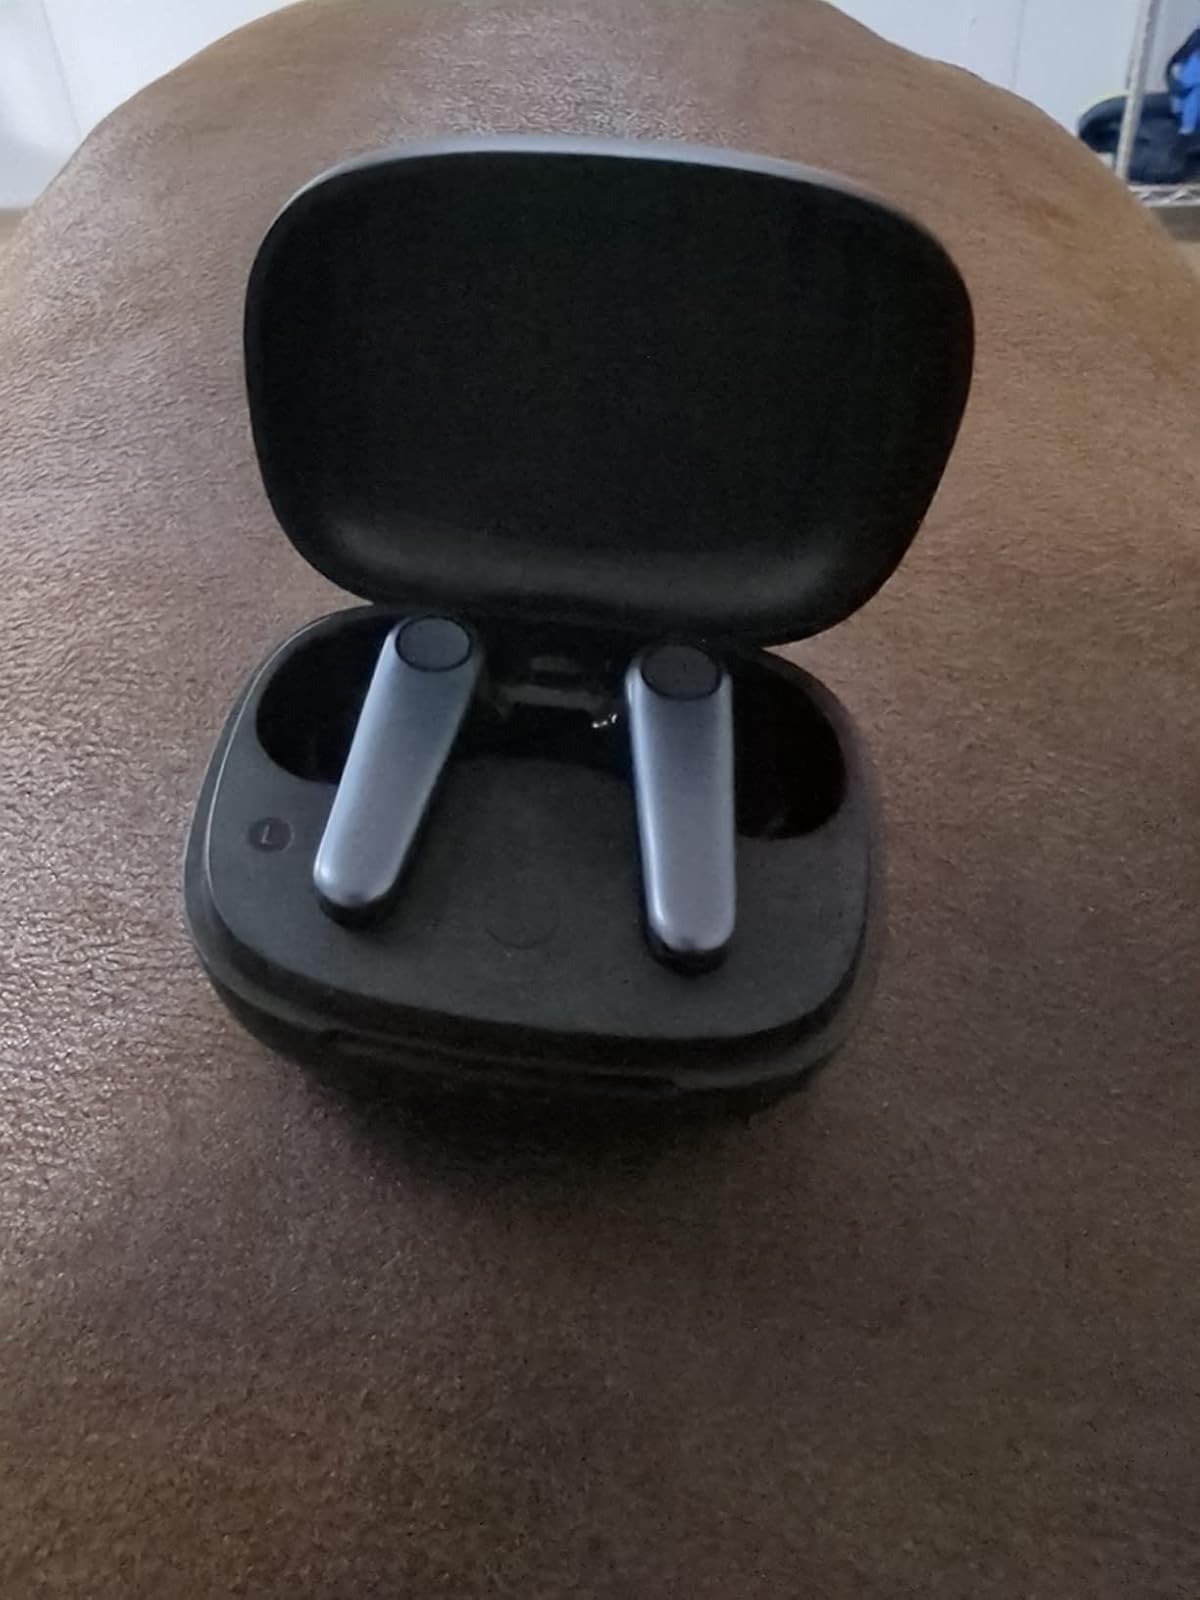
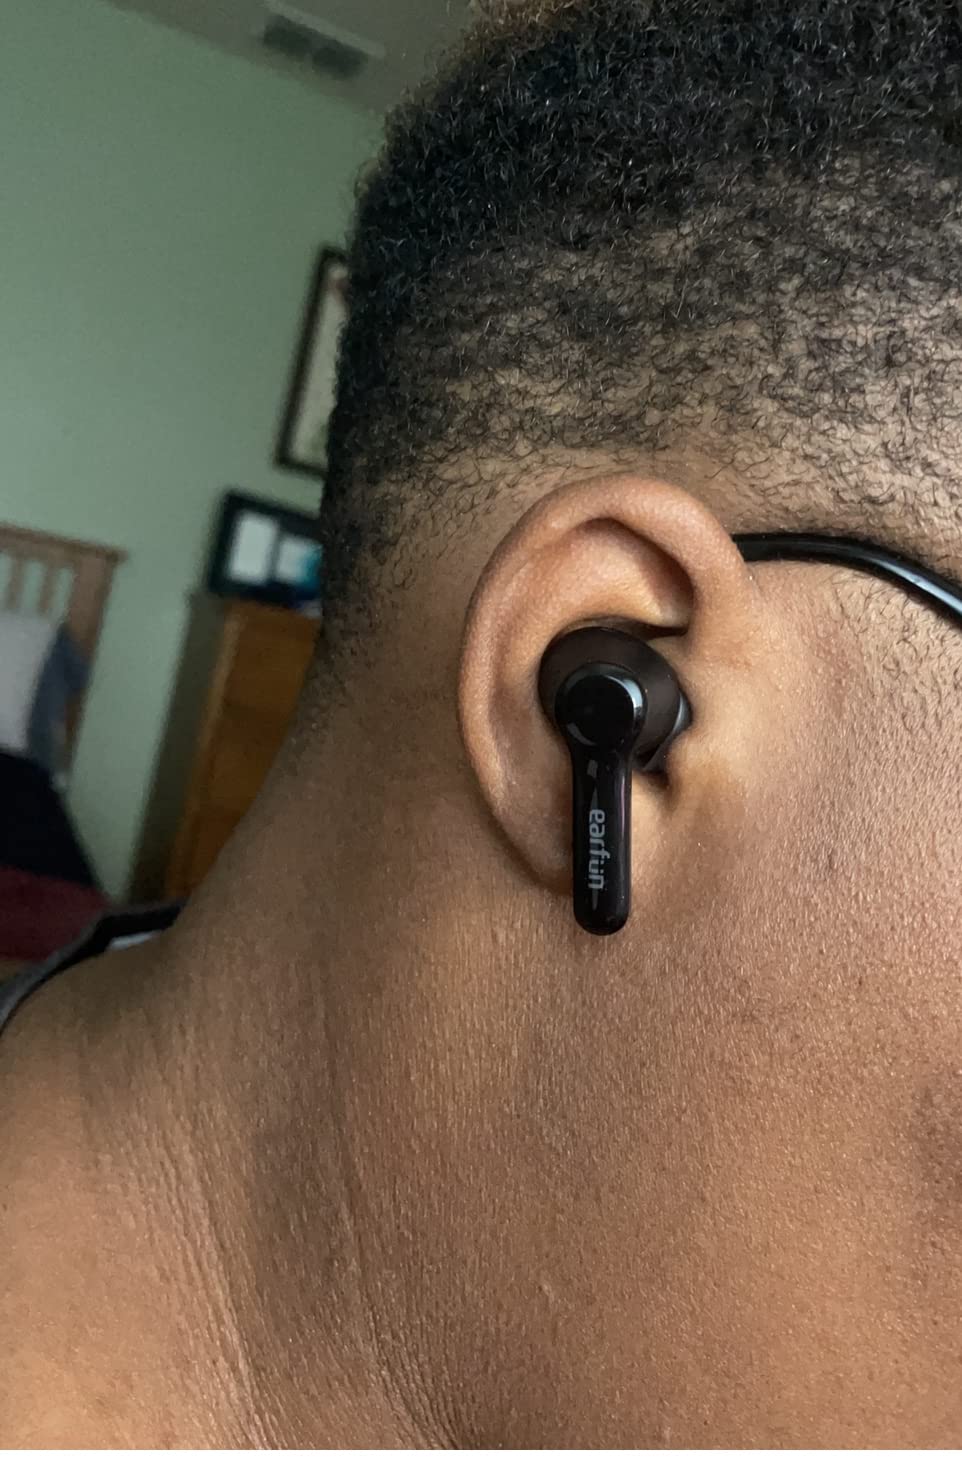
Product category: earbuds
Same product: no